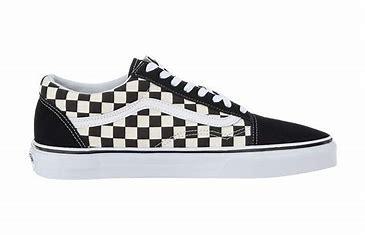
Brand: Vans
Model: Ward